Alba (watch)

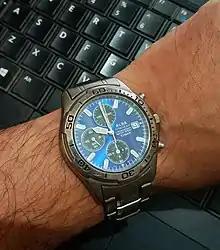
Alba watch with a 12-hour, 1/20 second chronograph. This watch uses a 7T92 movement manufactured by Seiko

Alba is a sub-brand of Seiko Watch Corporation that produces a line of wristwatches. It first appeared in 1979 in Japan.